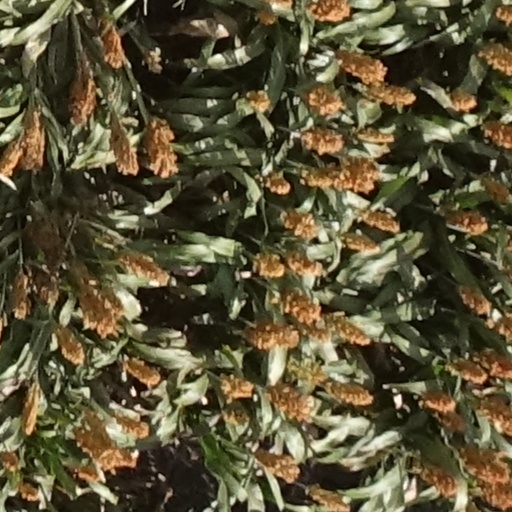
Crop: sorghum